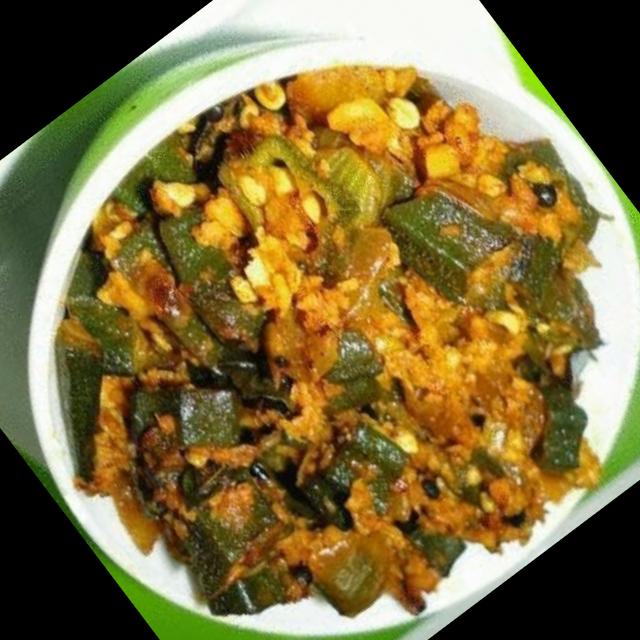
Dish: bhindi_masala